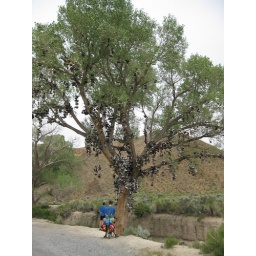
Little known fact: In Nevada, there are no shoe stores. Shoes are picked from trees by transient laborers.